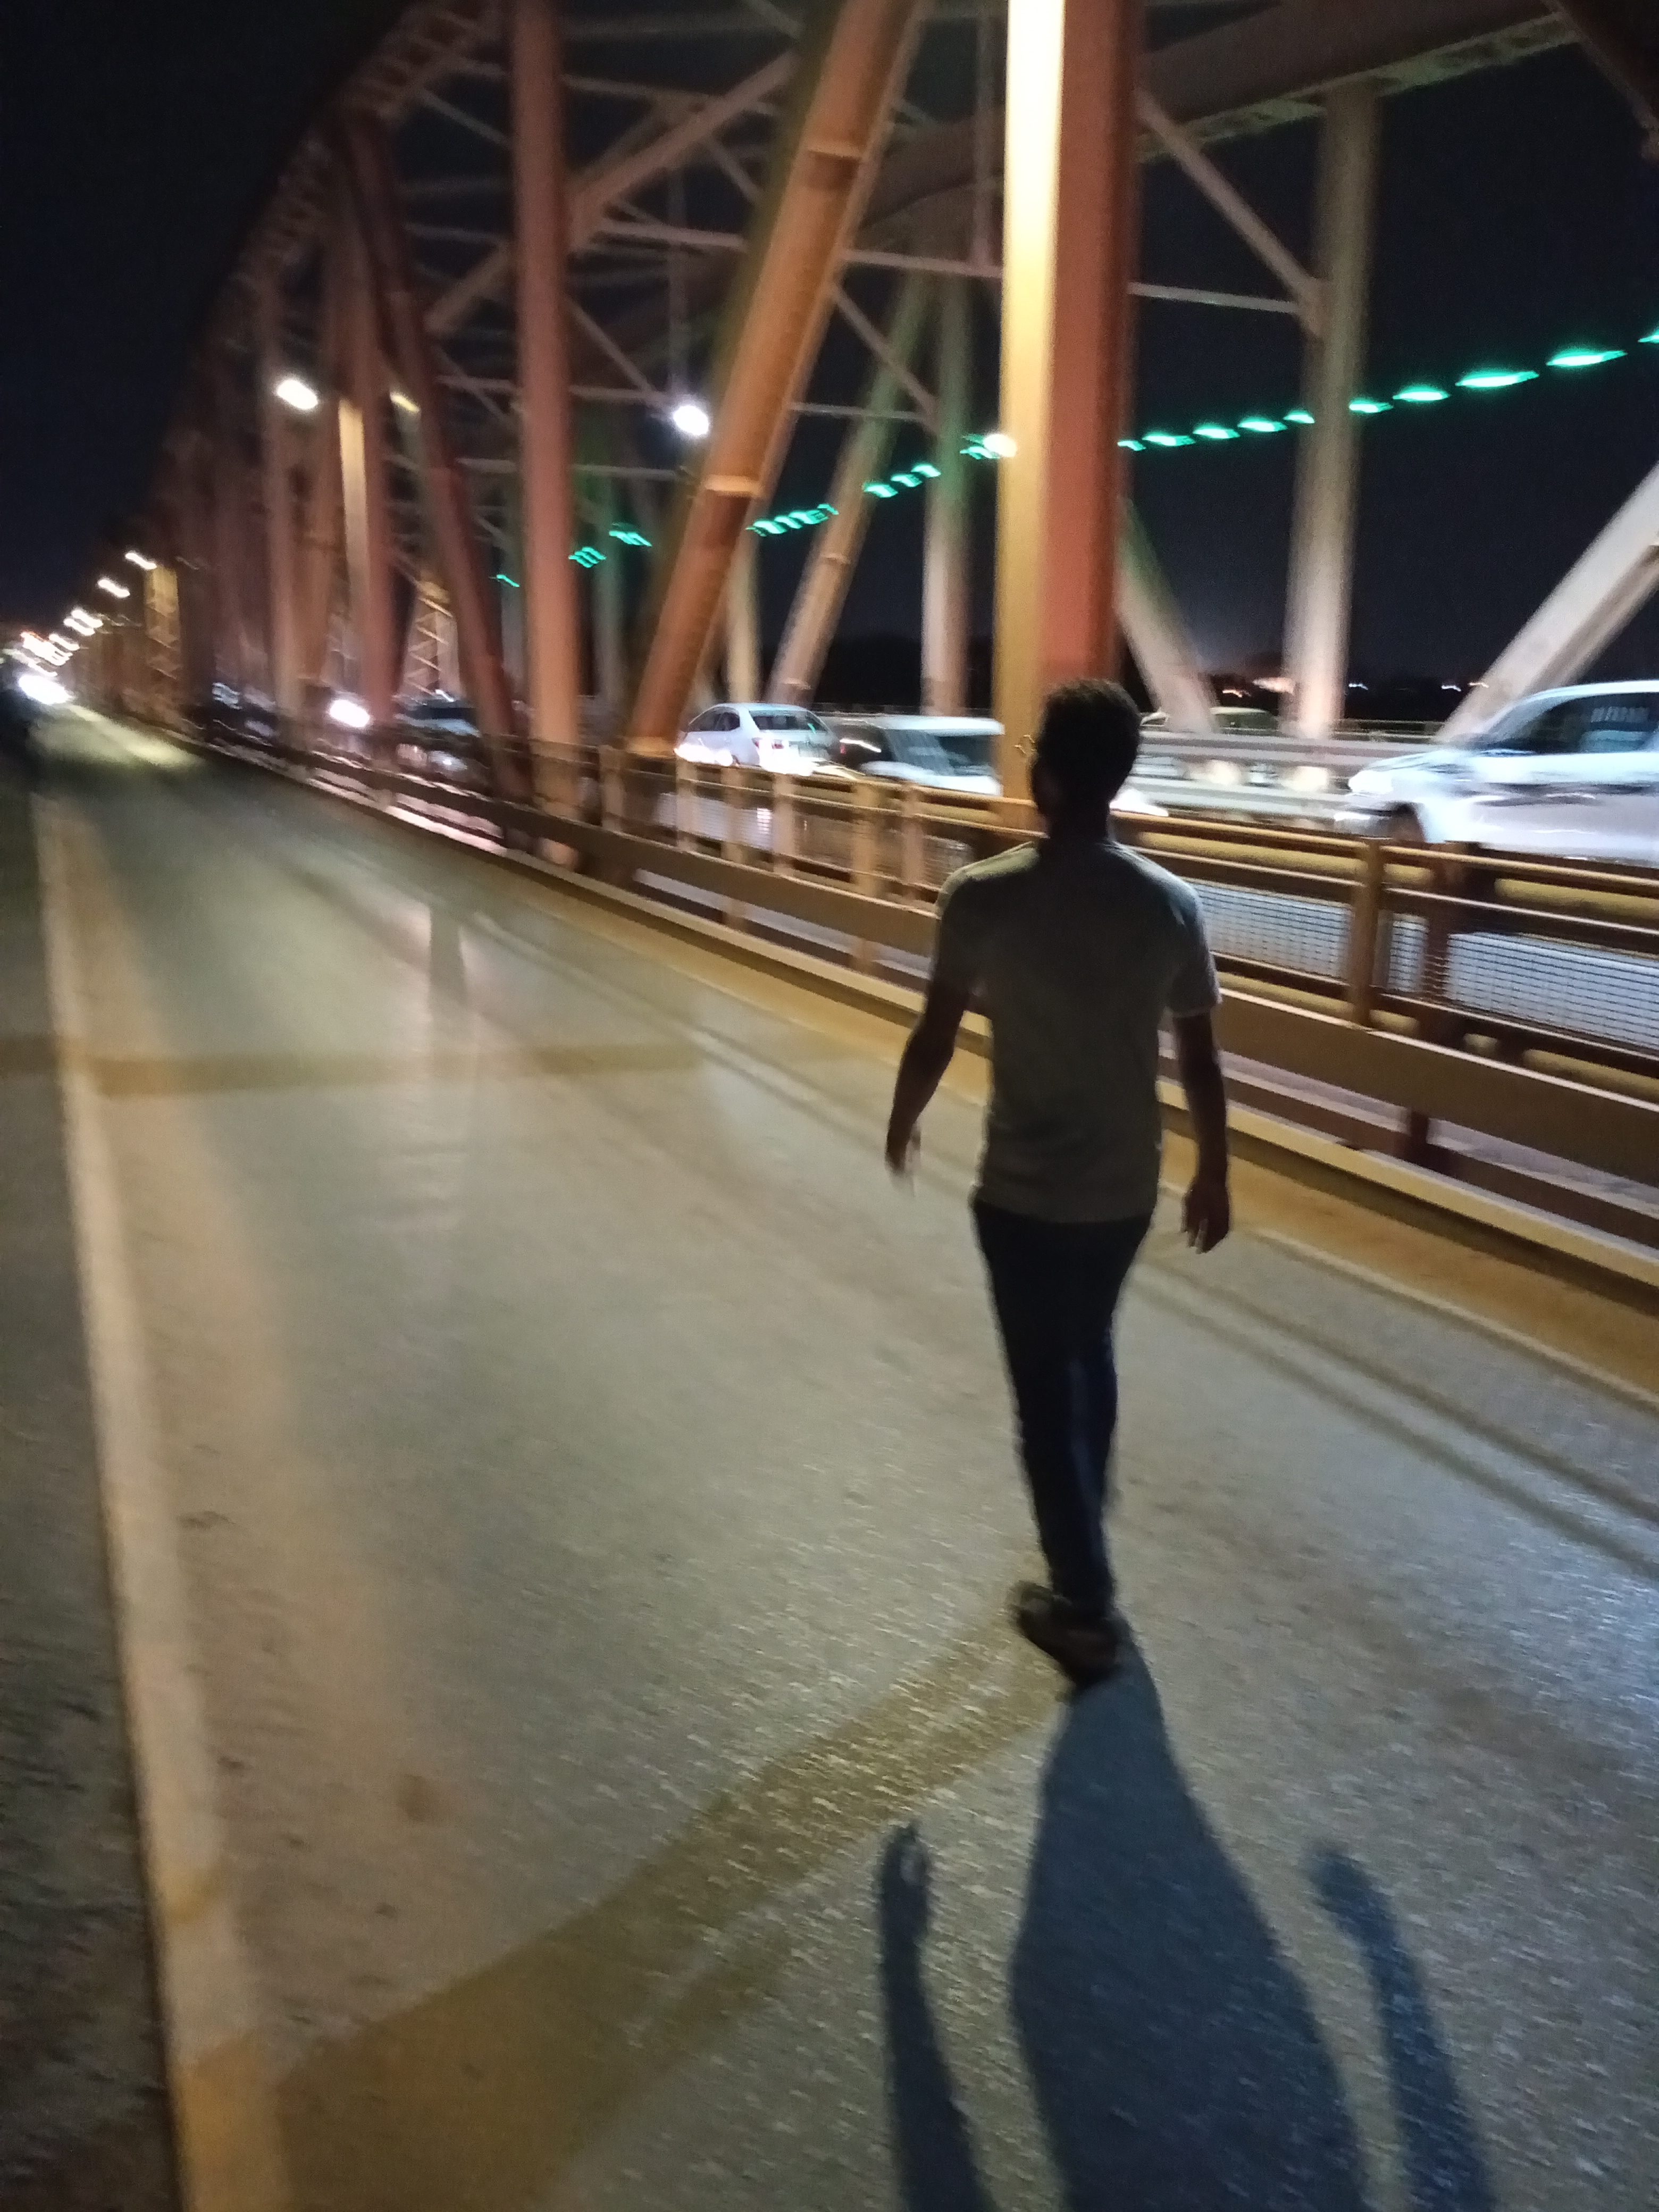
الوصف بالفصحى: شخص يسير بمفرده على جسر معدني ضخم أثناء الليل، وتحيط به أضواء السيارات المتنقلة وهيكل الجسر المضاء
الوصف بالعامية السودانية: زول ماشي براهو في نص كبري كبير بالليل، والعربات في الجهة التانية من الكبري والأنوار منورة في الحديد حق الكبري.
التصنيف: Public Spaces & Infrastructure